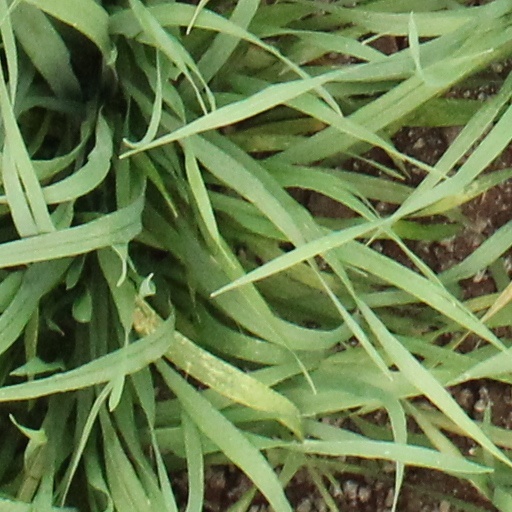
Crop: wheat